Blackstone House and Martinsville Telephone Company Building

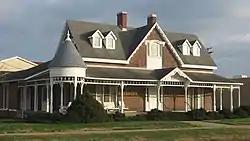
Blackstone House, December 2011

Blackstone House and Martinsville Telephone Company Building, also known as Cure and Hensley Mortuary, consists of two historic buildings located at Martinsville, Morgan County, Indiana. The buildings were connected in the early 1960s. The house was built in 1860, and is a two-story, Gothic Revival style brick building with a steep cross-gable roof. A Queen Anne style wraparound porch with corner turret was added in 1890. The Martinsville Telephone Company Building was built in 1927, and is a one-story, flat roofed, Tudor Revival style "oriental brick" and limestone building. It features a crenellated parapet. It housed a telephone exchange until 1957.